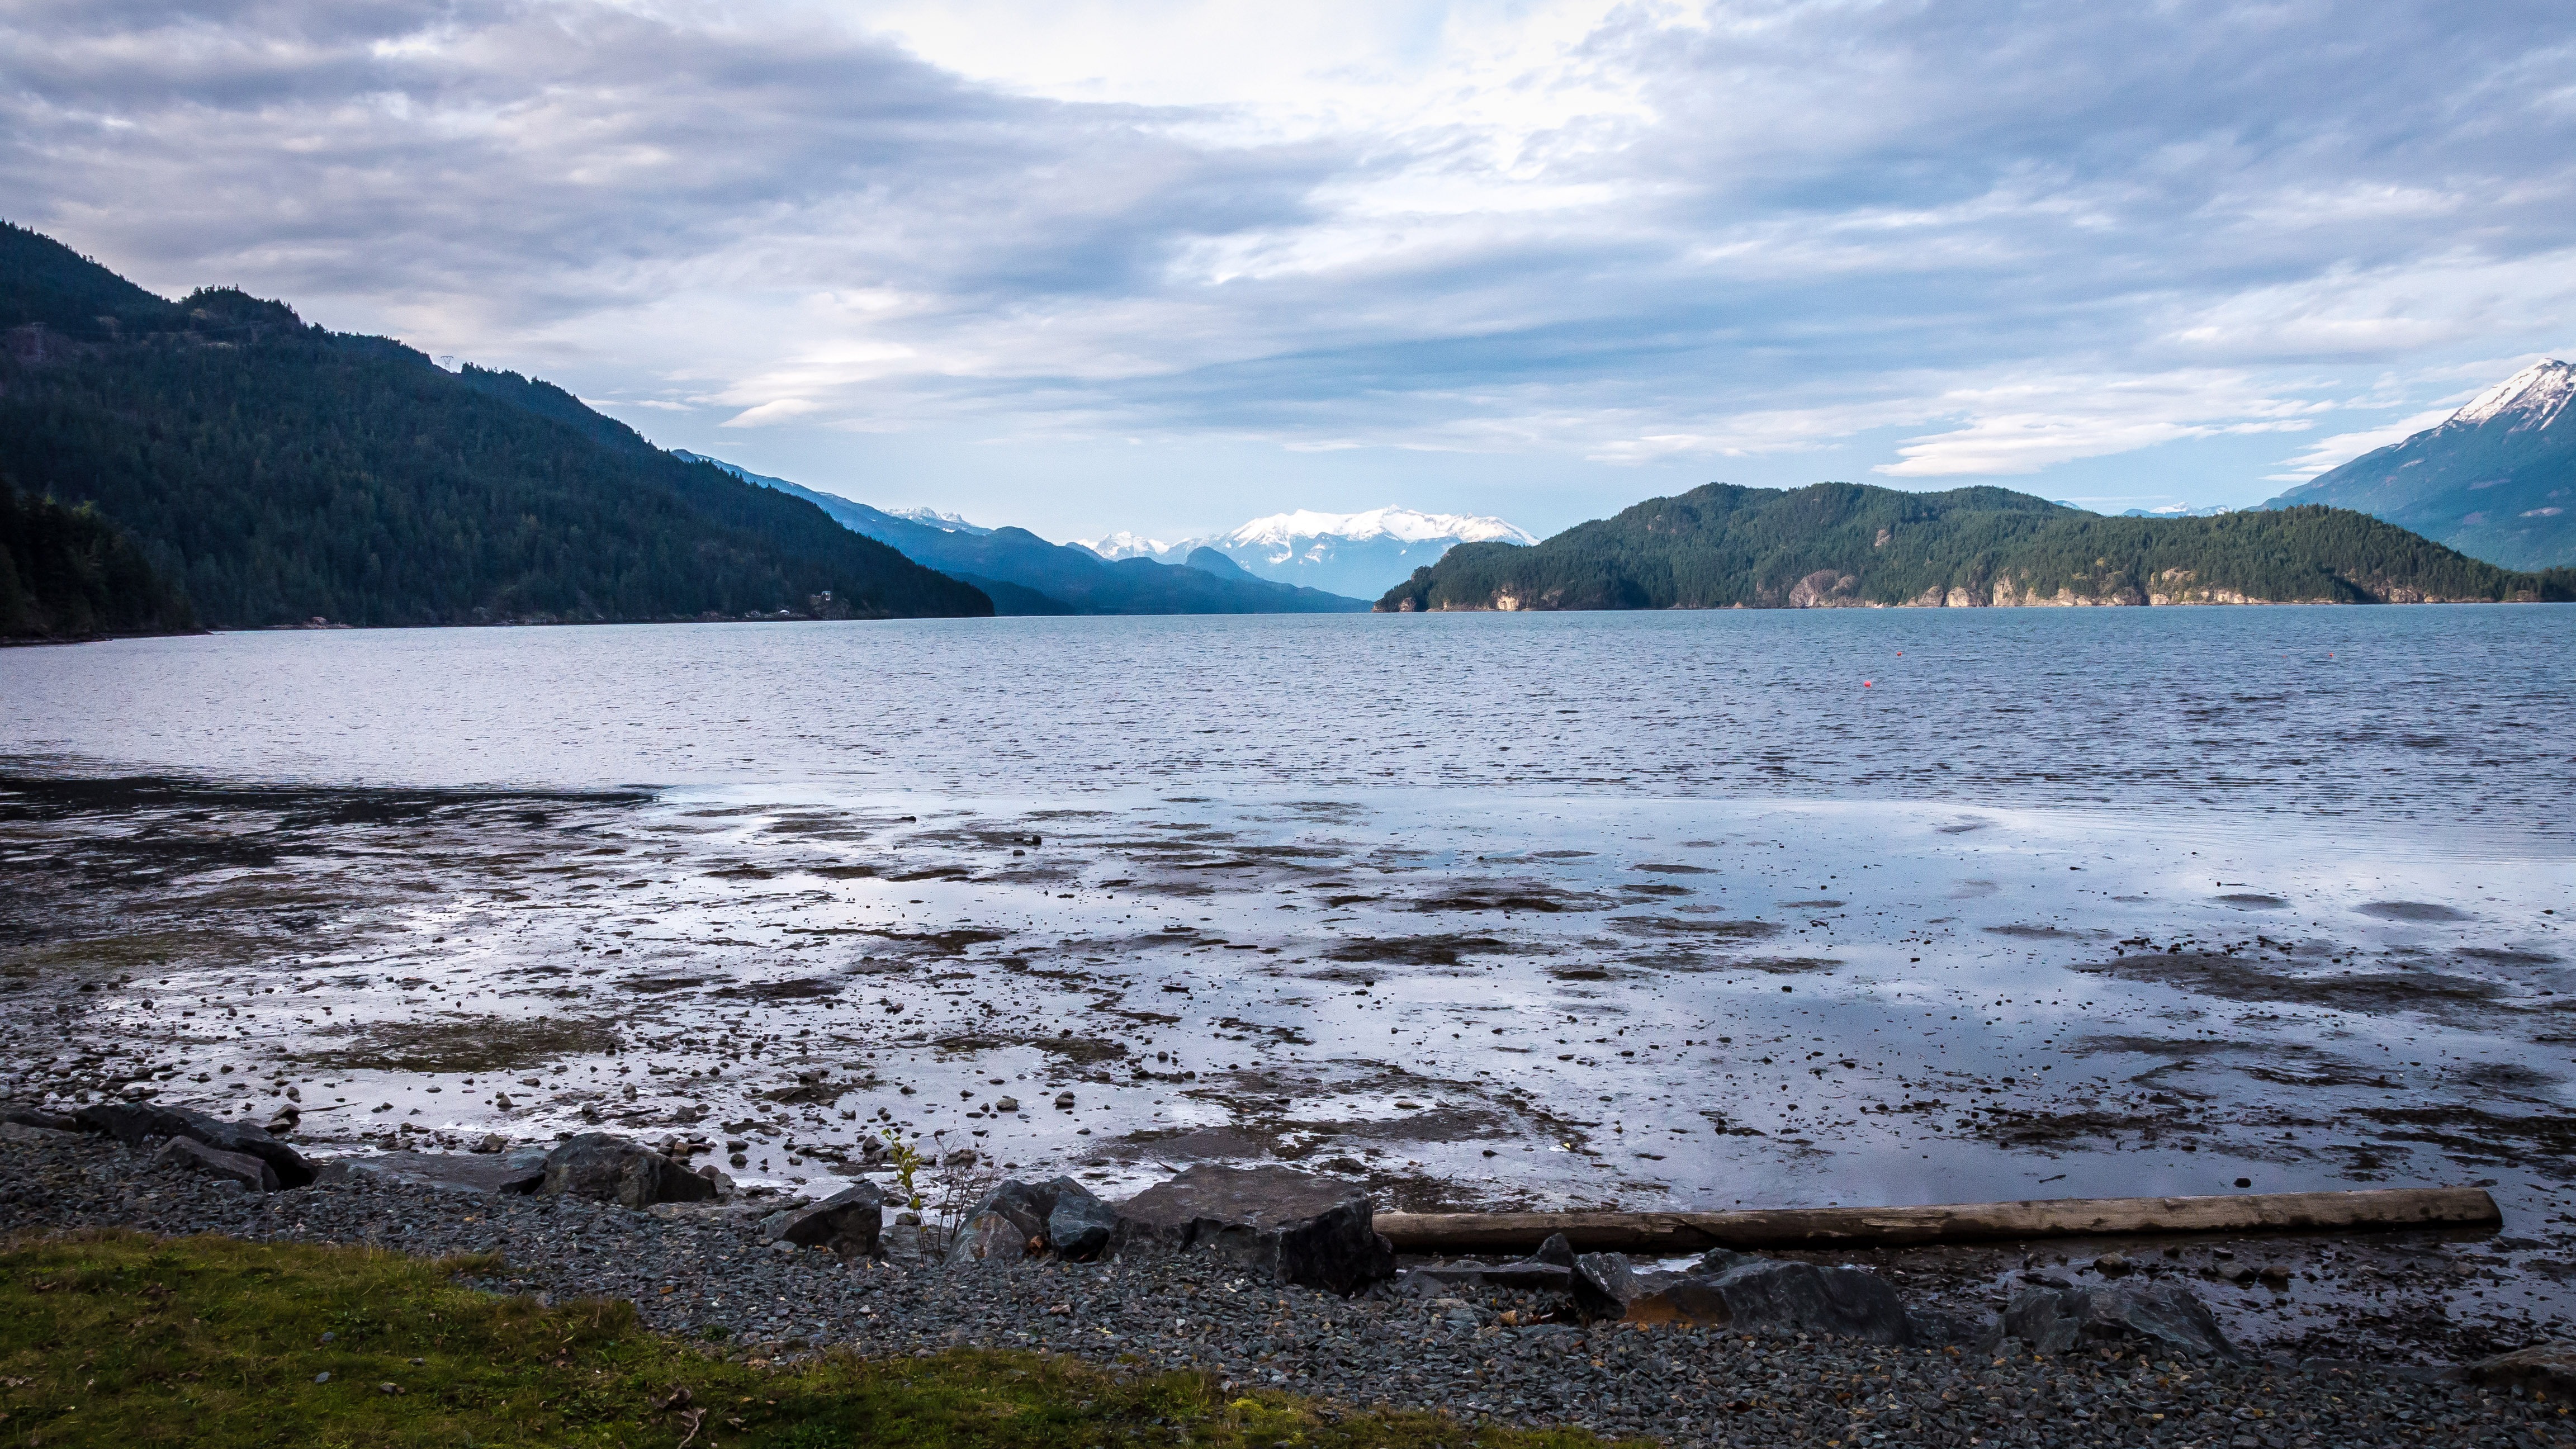
landscape, sea, coast, water, nature, wilderness, mountain, snow, winter, cloud, morning, shore, lake, river, mountain range, ice, reflection, scenic, glacier, bay, fjord, reservoir, highland, body of water, trees, clouds, vista, fell, loch, landform, pine trees, geographical feature, mountainous landforms, glacial landform